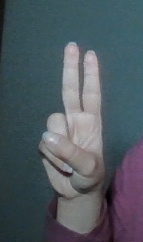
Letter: taa